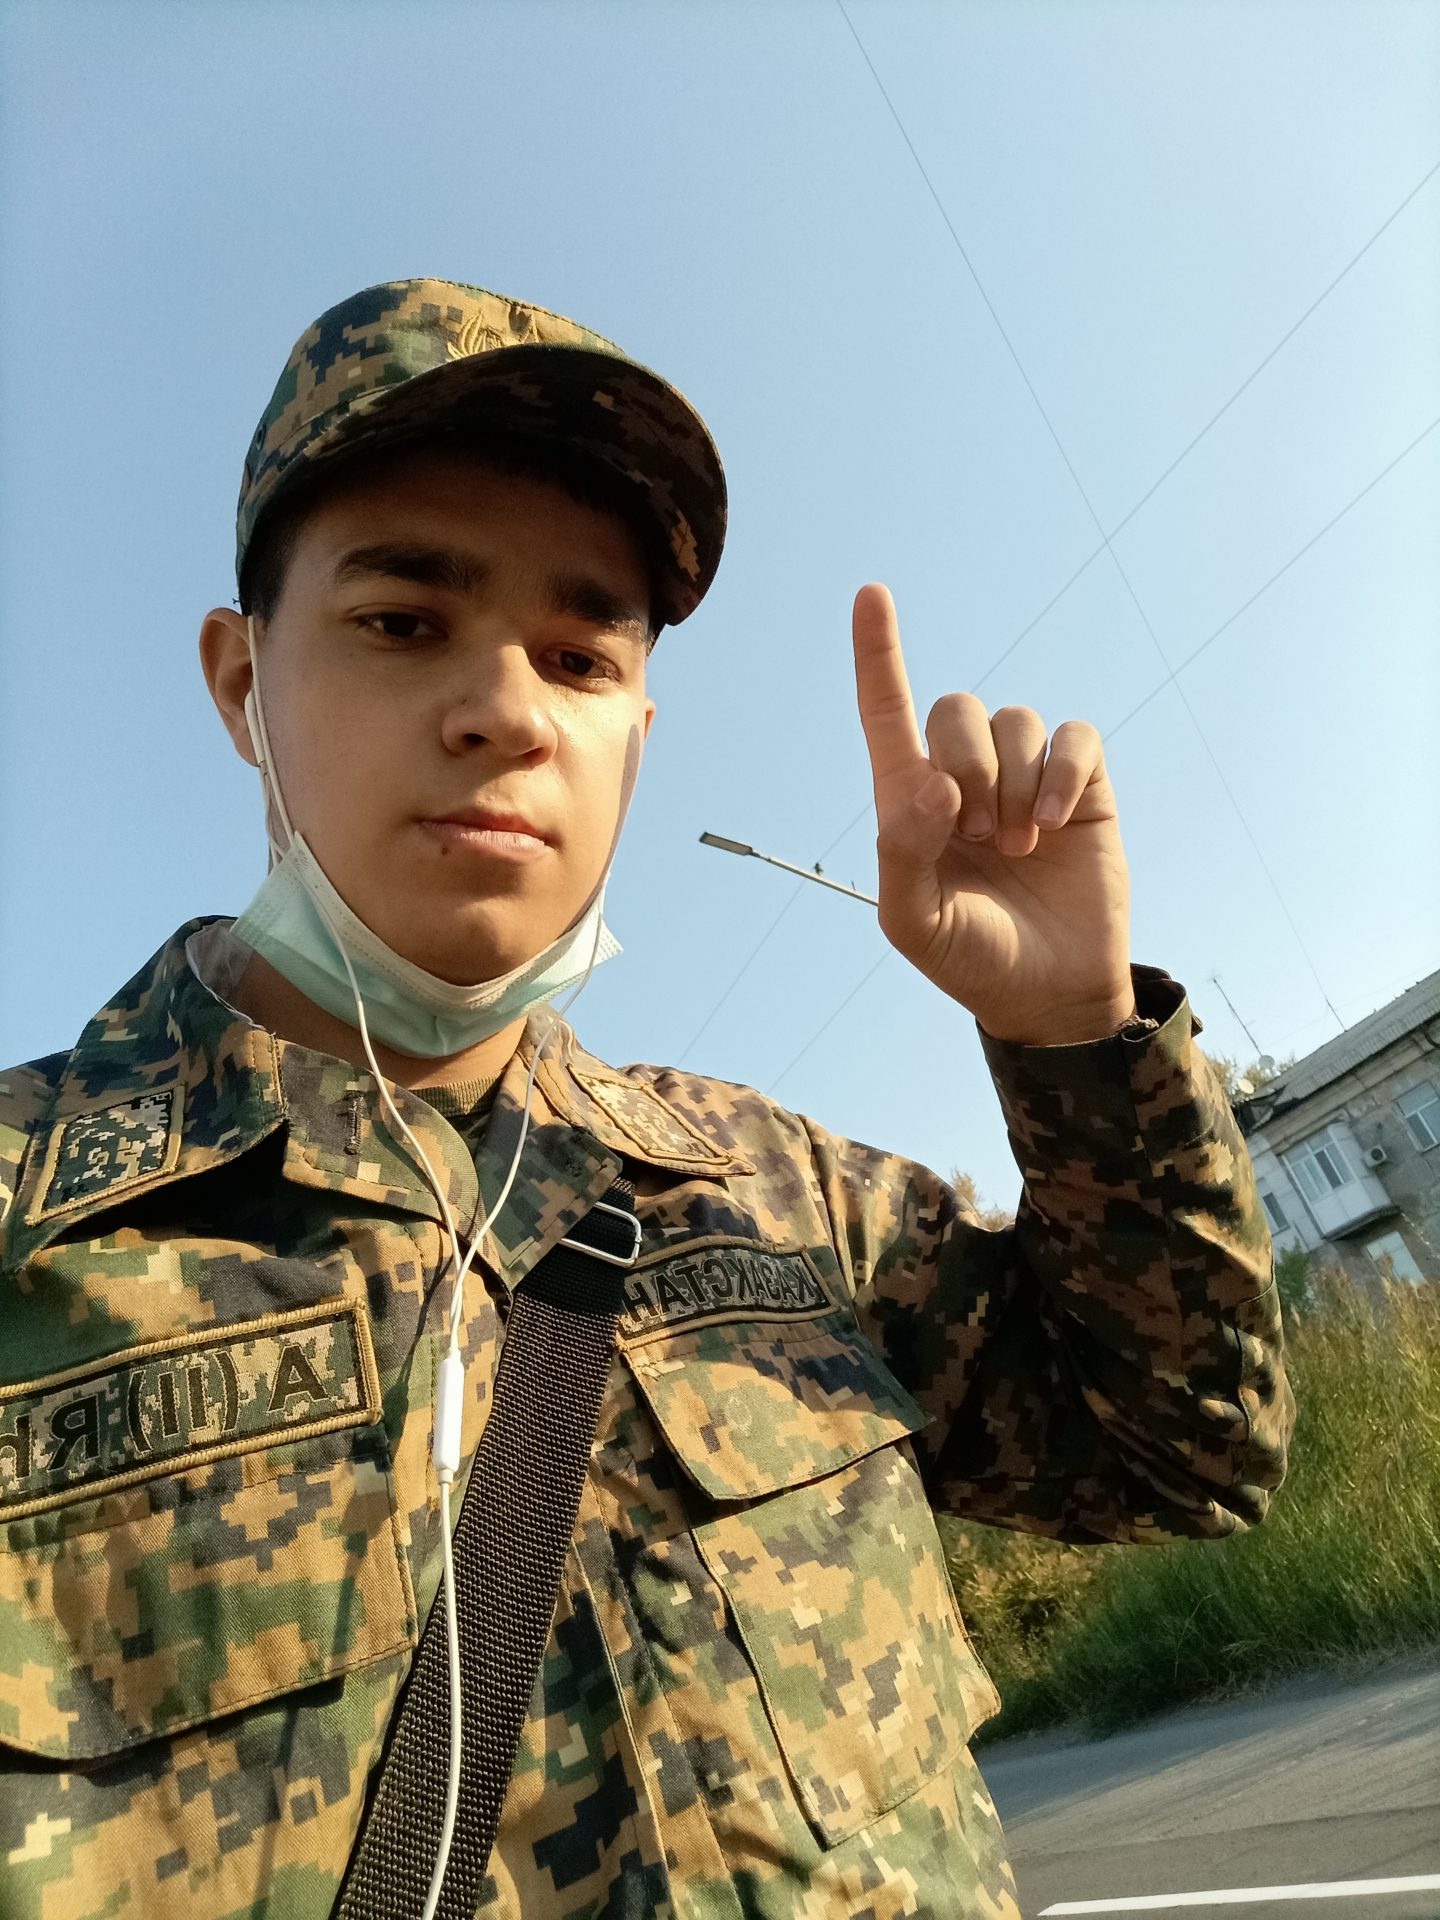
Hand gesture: one